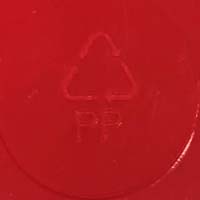
Plastic recycling code class: 5_polypropylene_PP